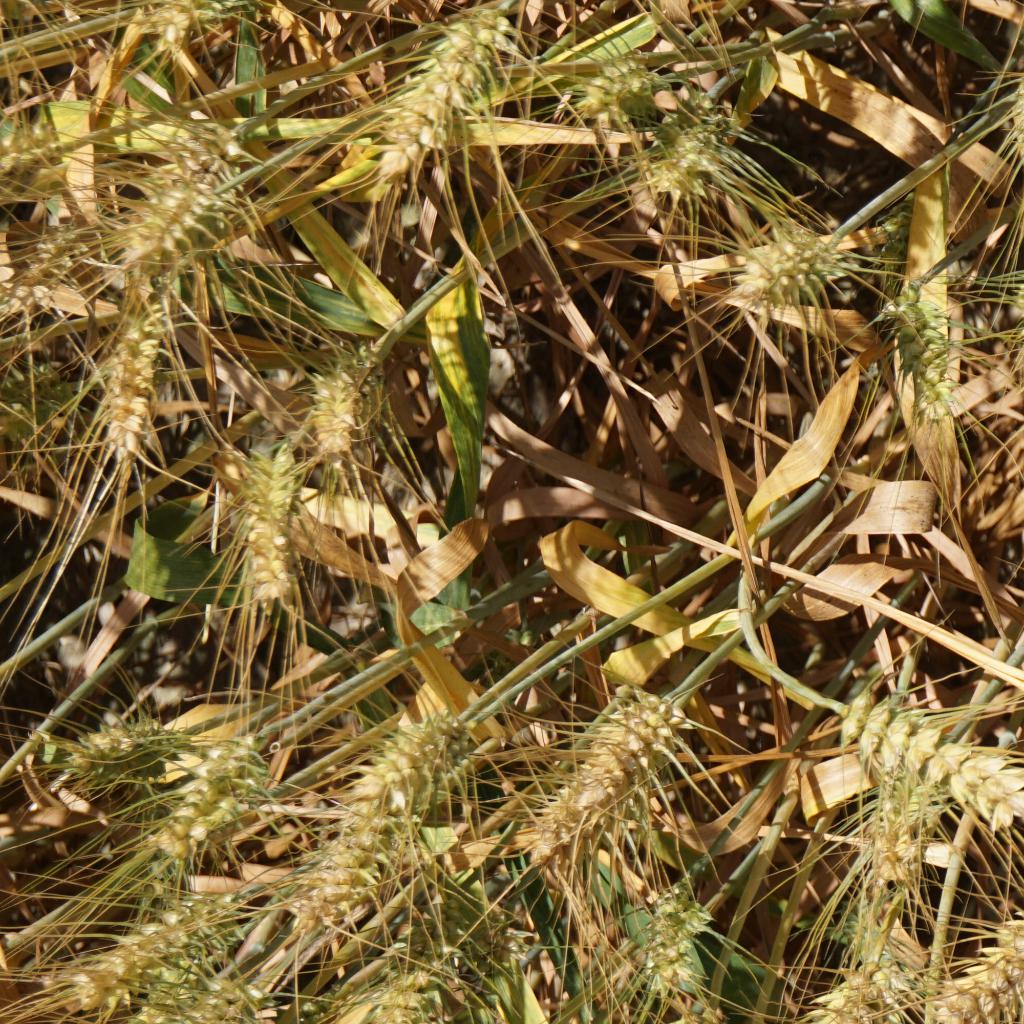
Country: France
Location: Gréoux
Wheat development stage: Filling - Ripening